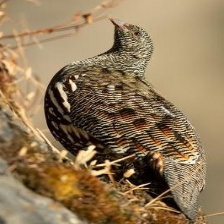
Species: SNOW PARTRIDGE
Scientific name: LERWA LERWA
ImageNet parent category: partridge